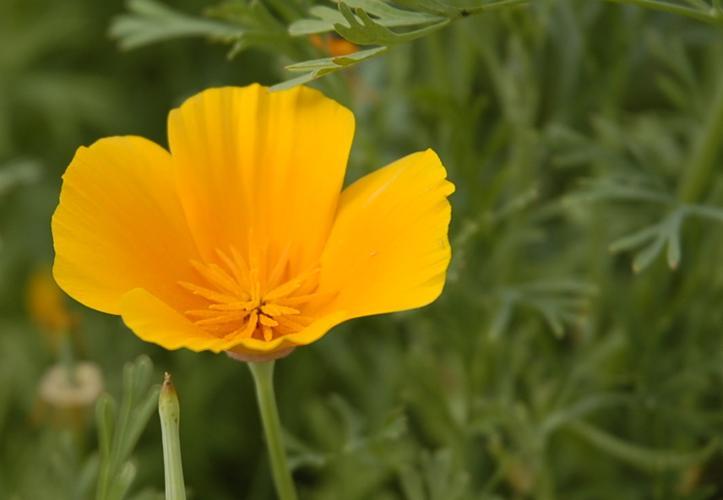
Label: californian poppy